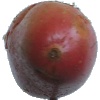
Label: Potato Red Washed 1